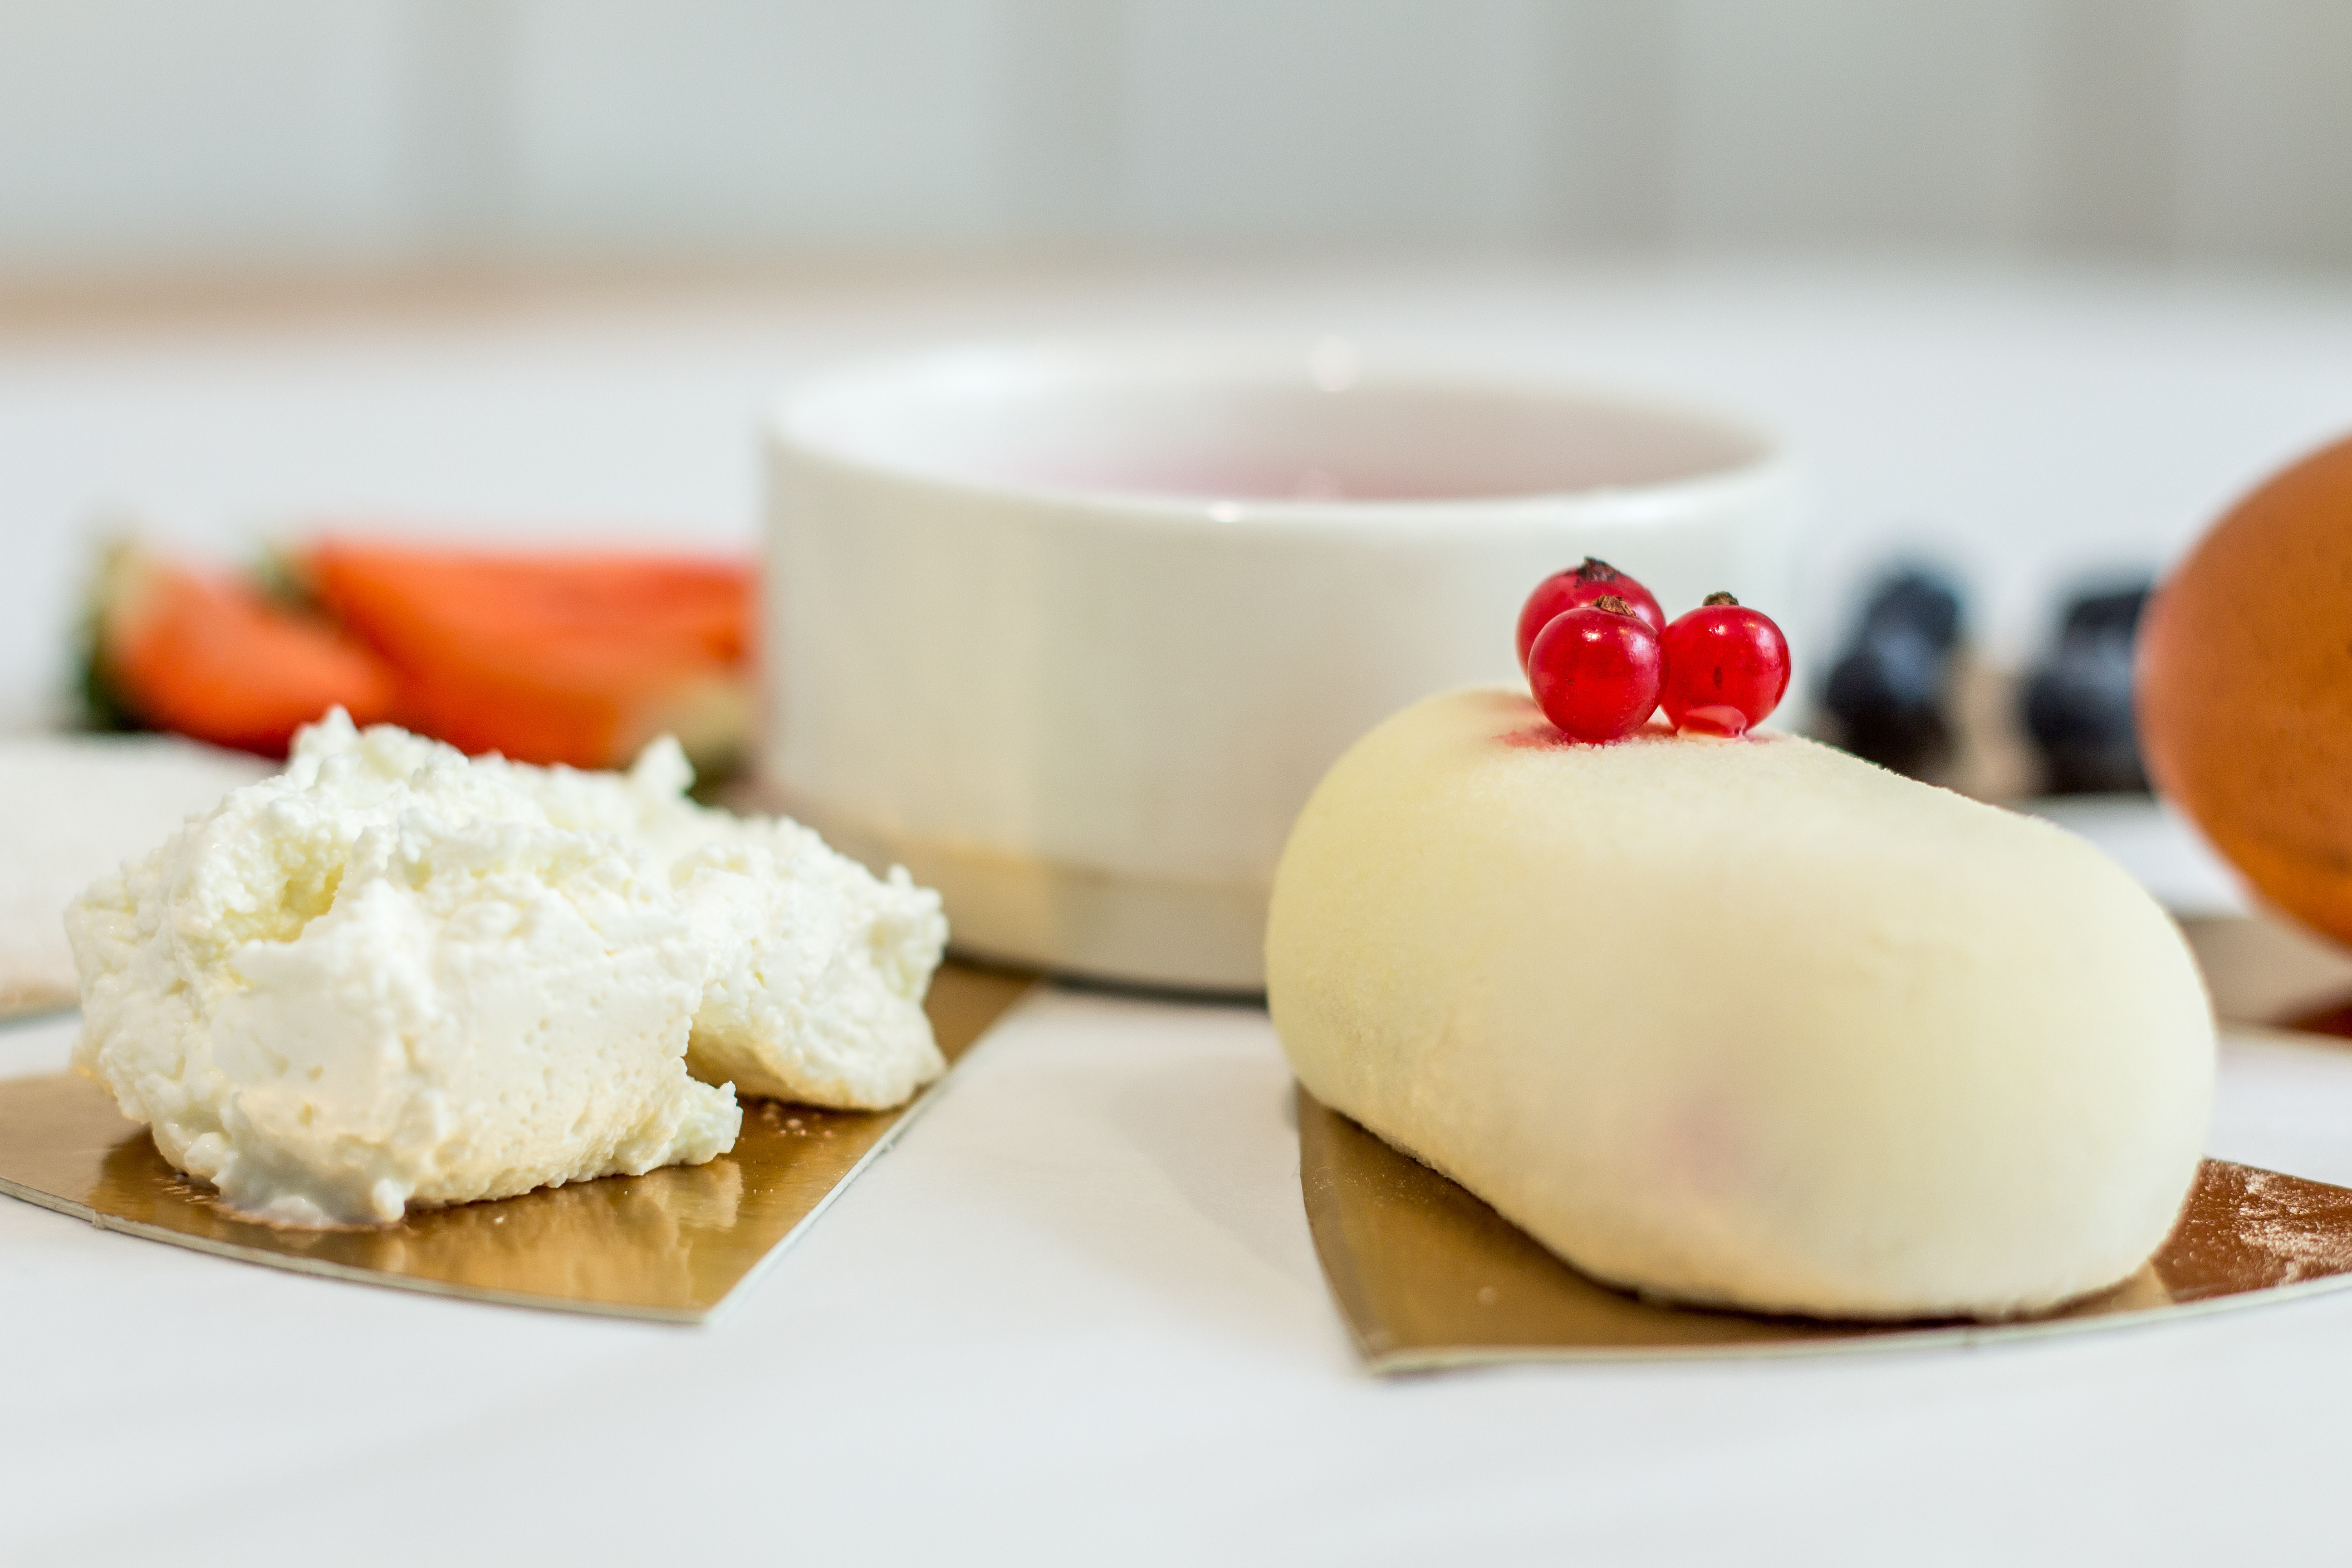
food, tableware, dishware, ingredient, recipe, plate, cuisine, dish, serveware, produce, dairy, baked goods, sweetness, condiment, platter, kitchen utensil, finger food, liquid, comfort food, bryndza, vegetable, delicacy, mixing bowl, culinary art, dessert, fast food, Food group, la carte food, breakfast, ricotta, Kesong puti, natural foods, snack, cooking, serving tray, tissue paper, leaf vegetable, sauces, icing, lard